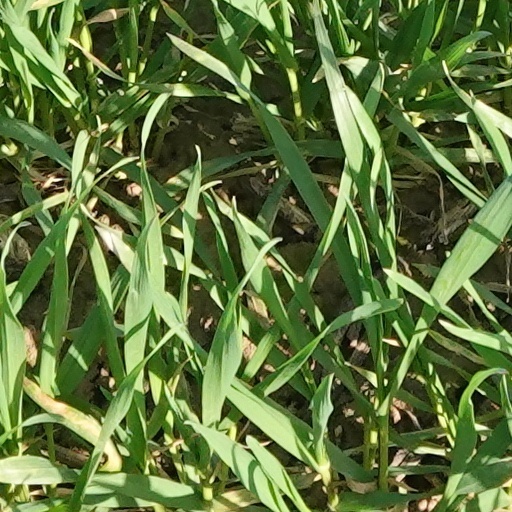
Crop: wheat